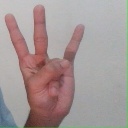
अक्षर: क्ष